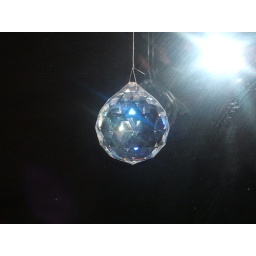
One of the many Crystals in my house. Reminds me of a mirror ball at a disco.